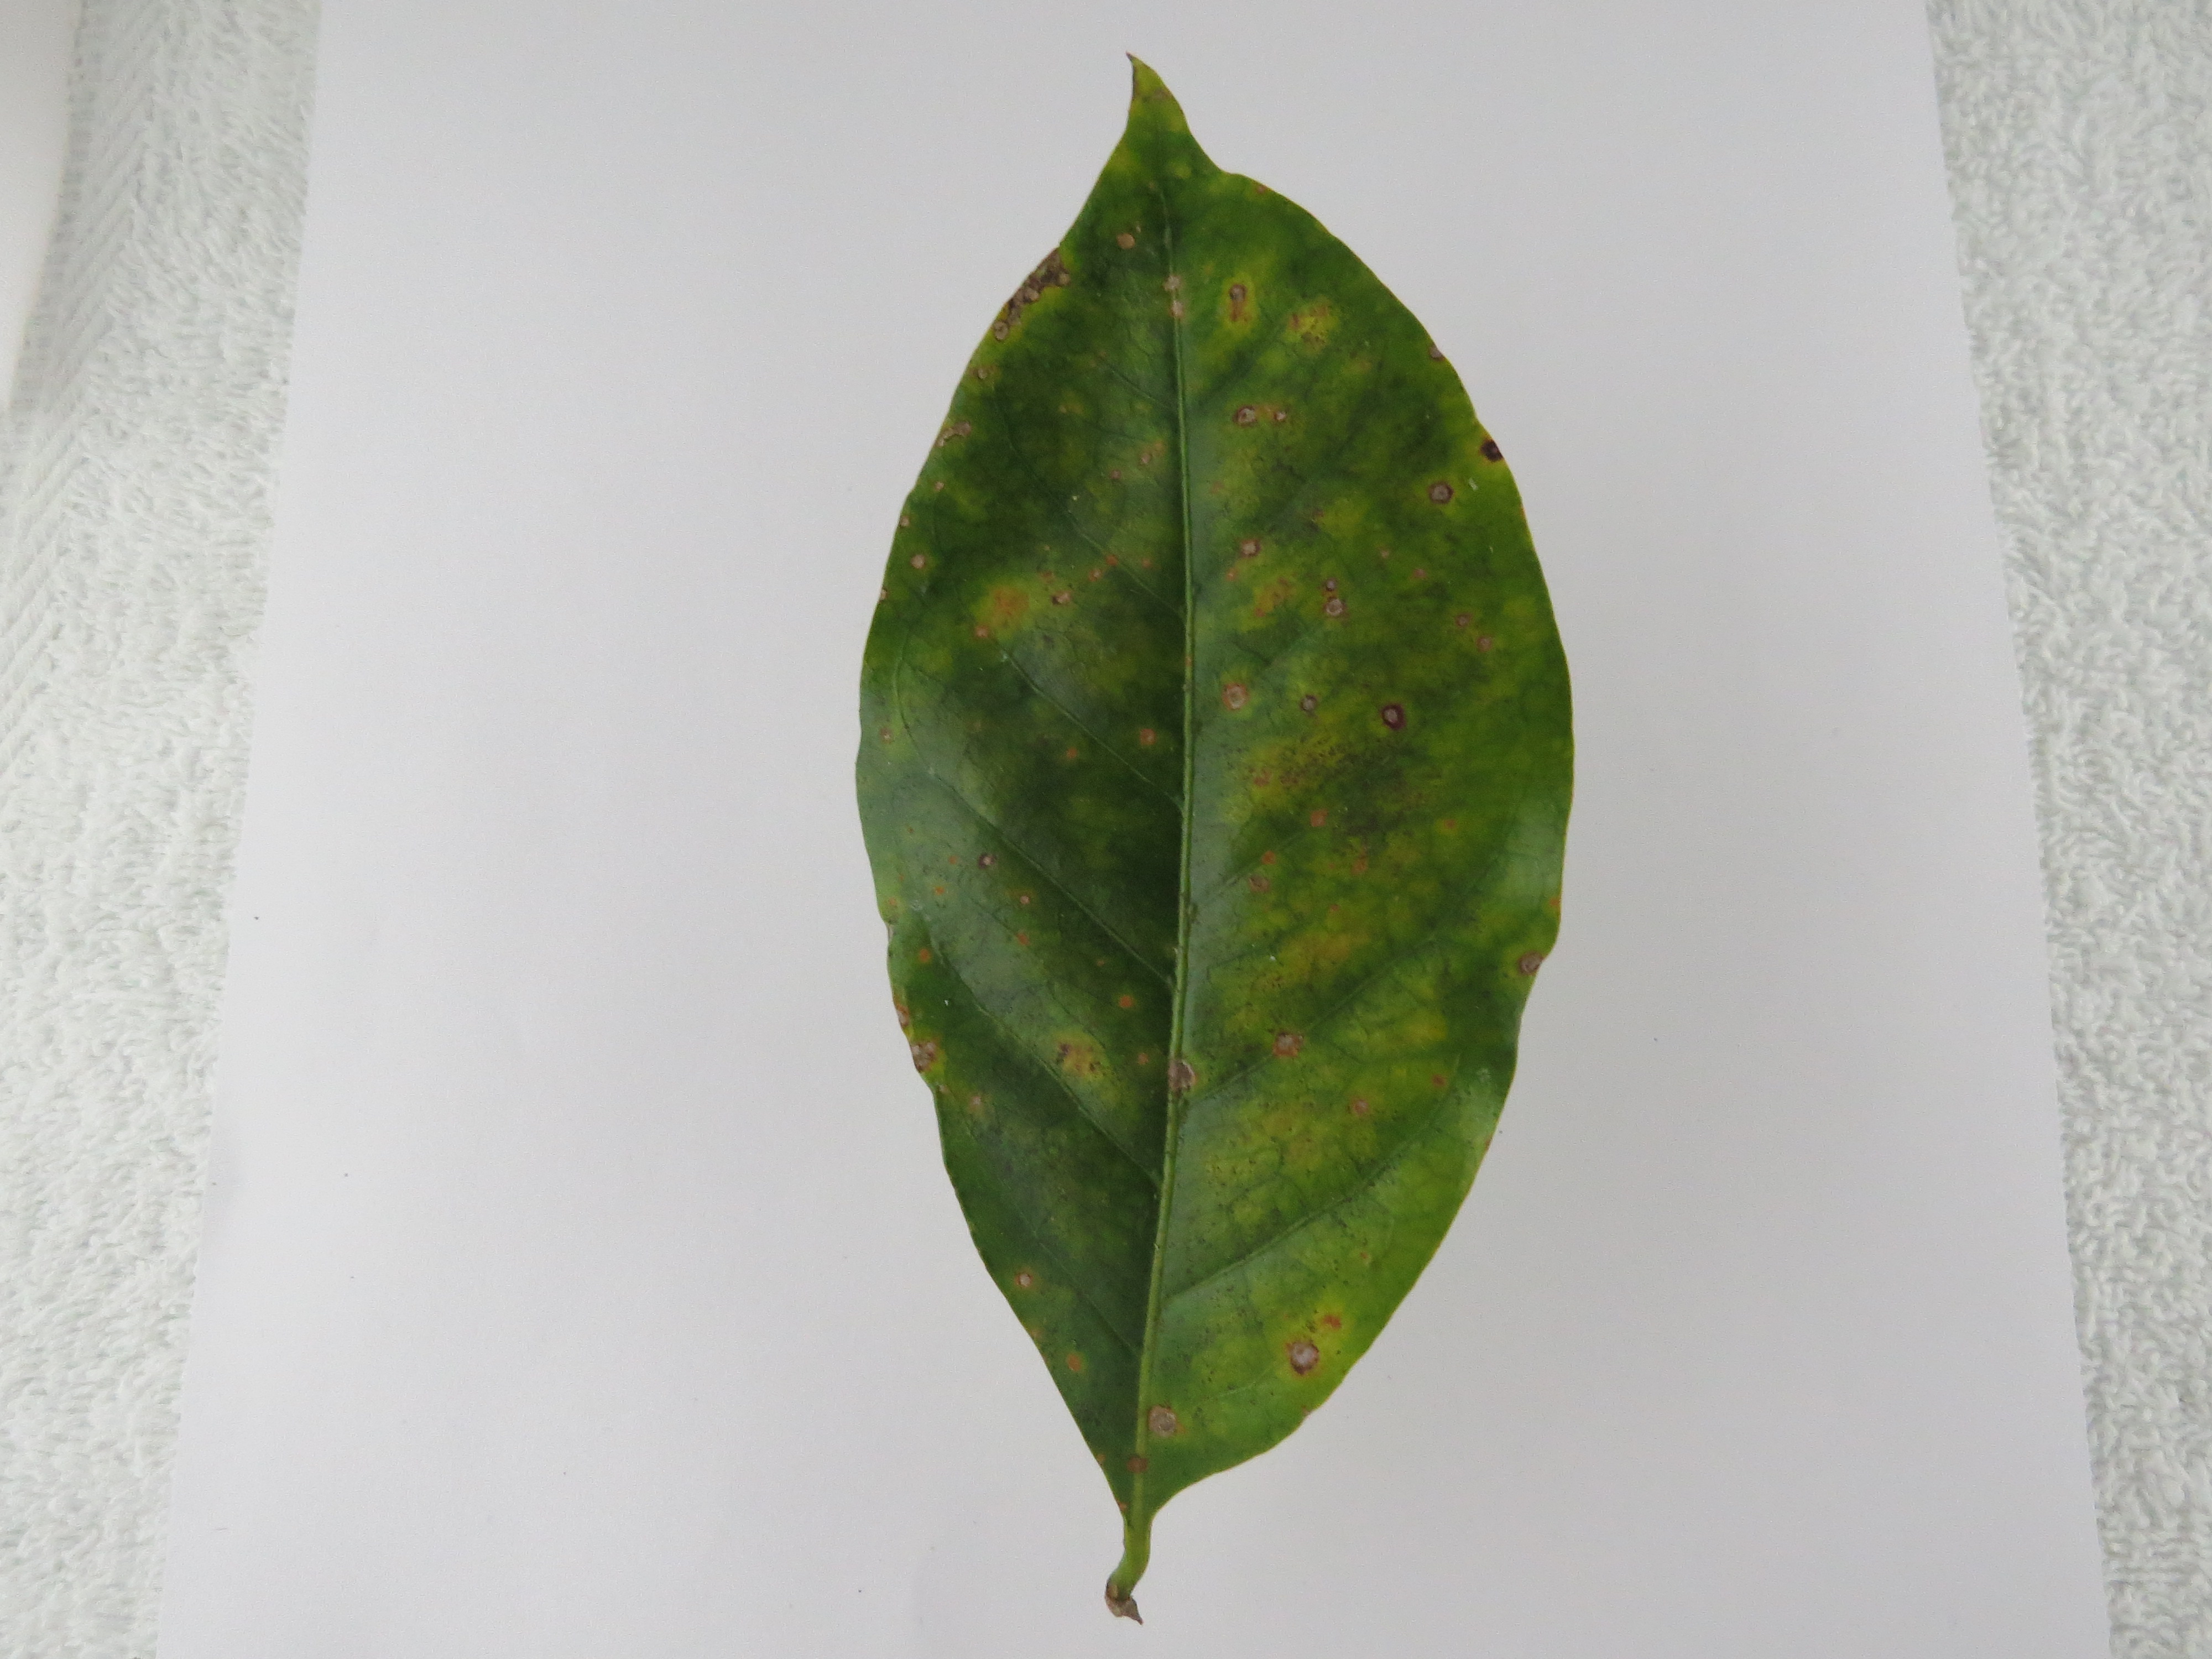
Label: iron-Fe